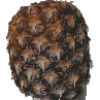
Label: pineapple